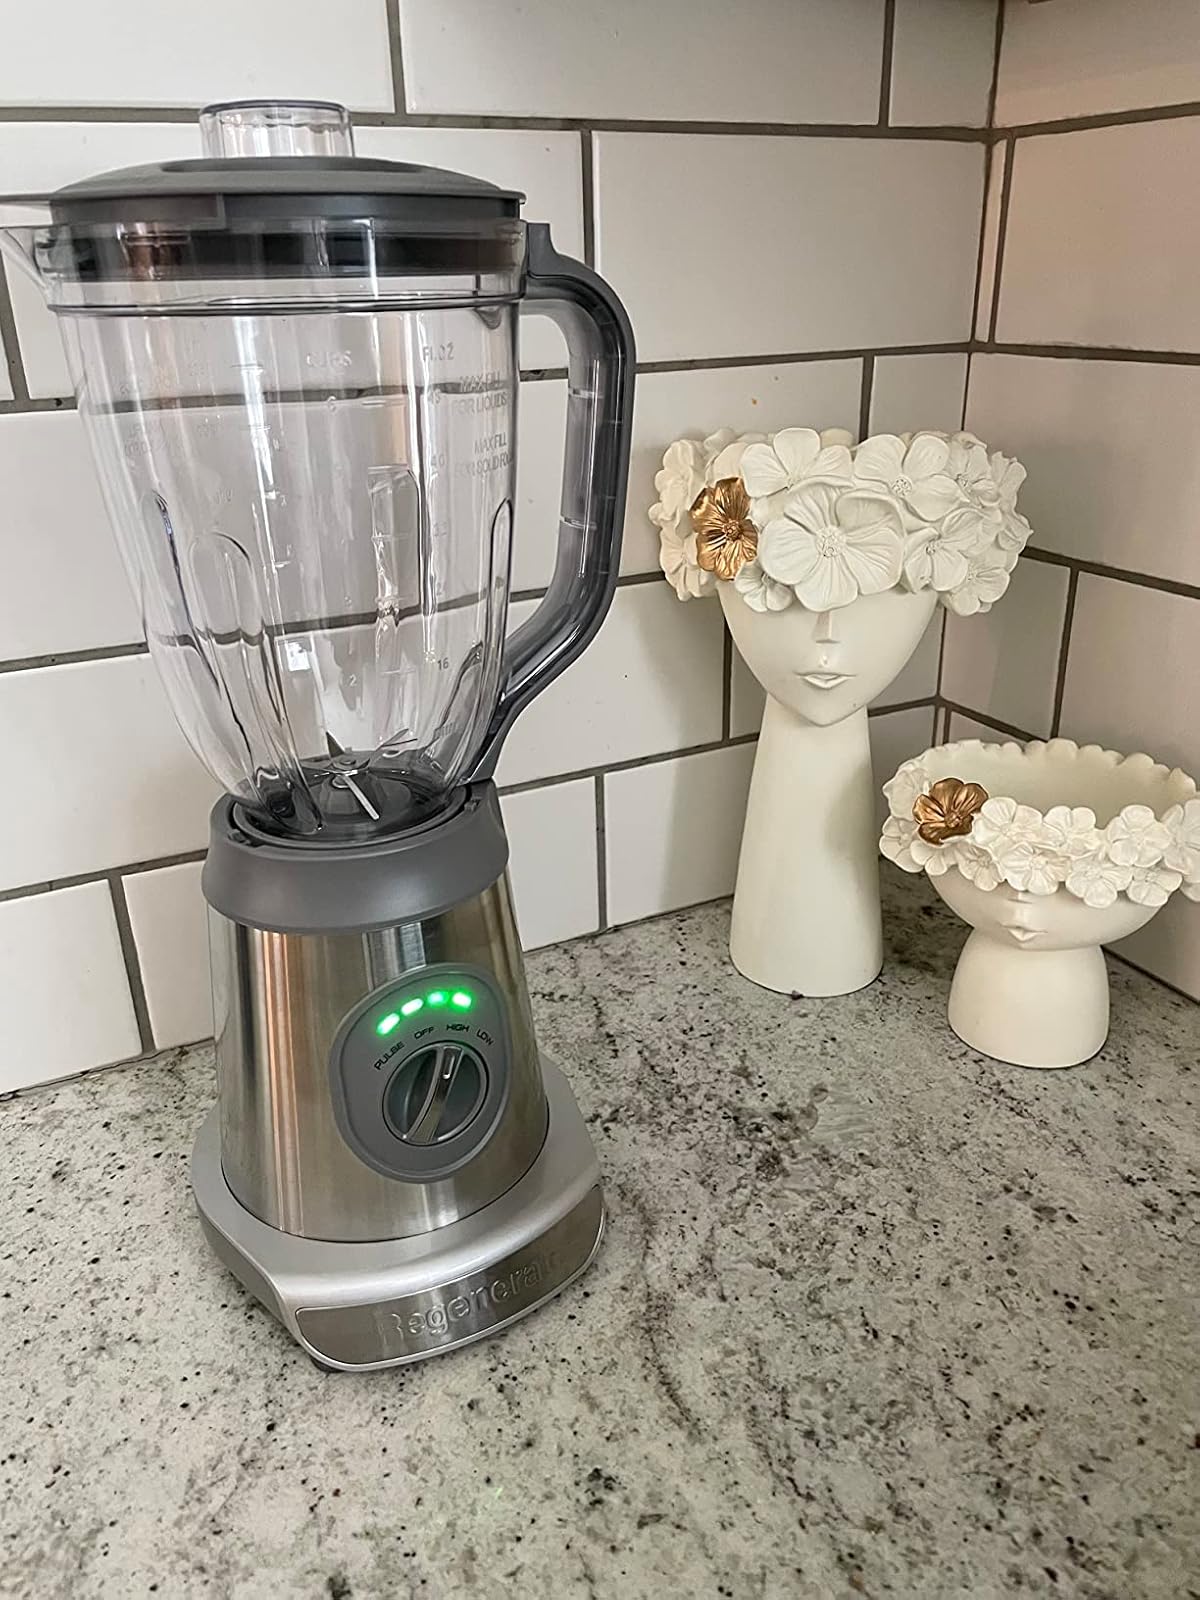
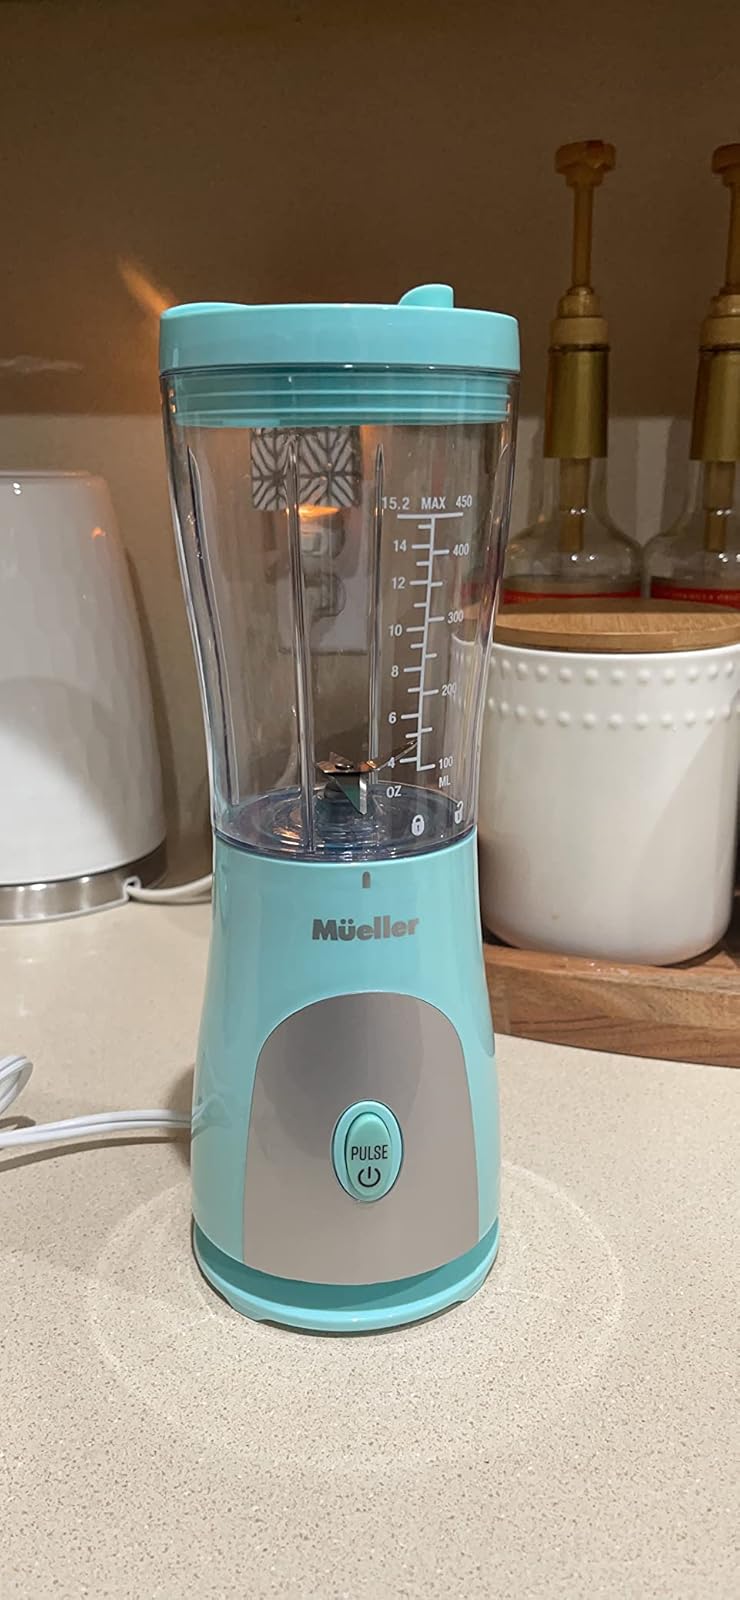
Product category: items_blender
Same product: no